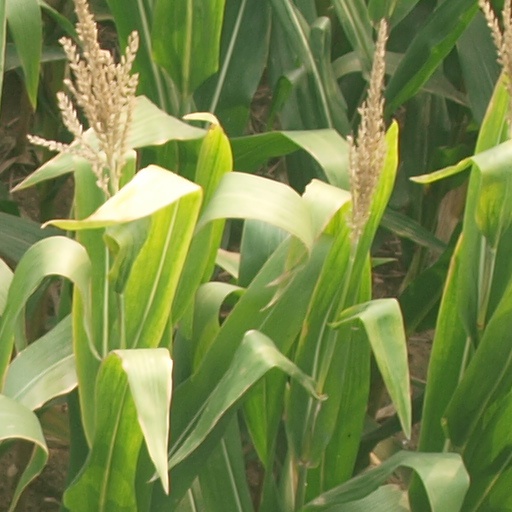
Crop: maize; corn